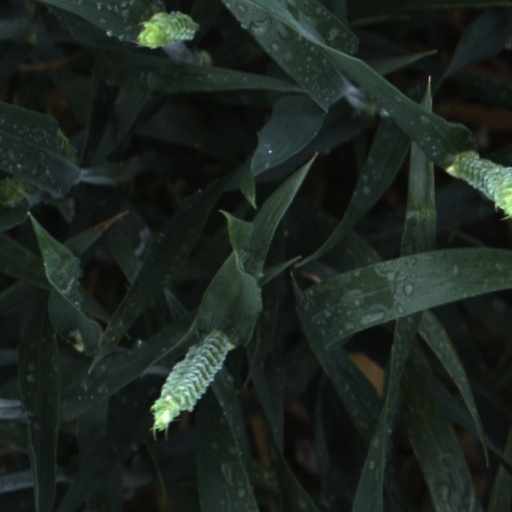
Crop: wheat